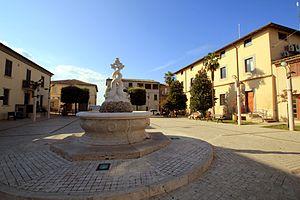
Attigliano est une commune italienne de la province de Terni dans la région Ombrie en Italie.